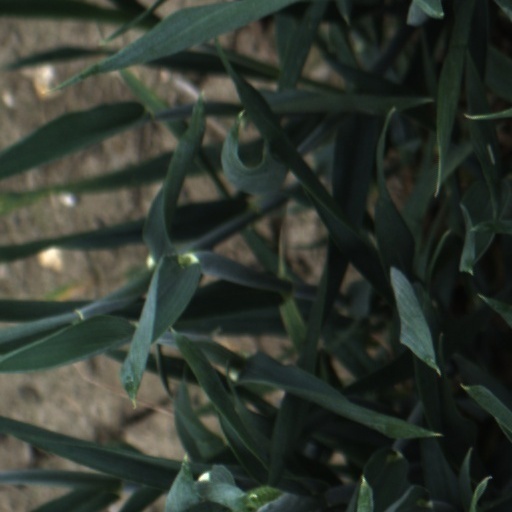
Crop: wheat